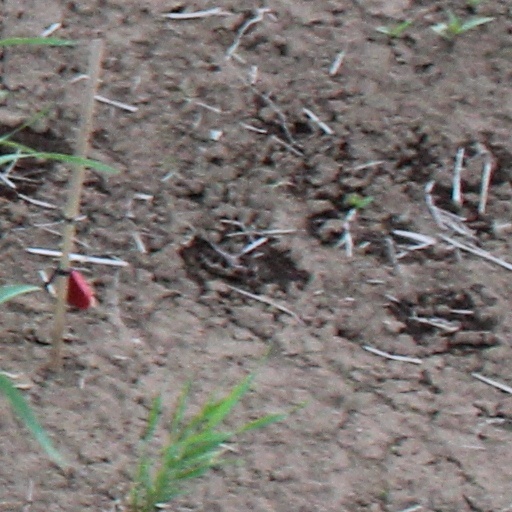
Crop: wheat